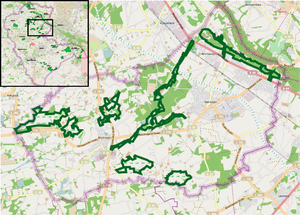
Réserves naturelles à Steinhagen - vue d'ensemble